Timeline of African-American firsts

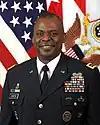
General Lloyd Austin

First African-American woman (and first woman), ordained bishop in the Episcopal Church: Barbara Clementine Harris